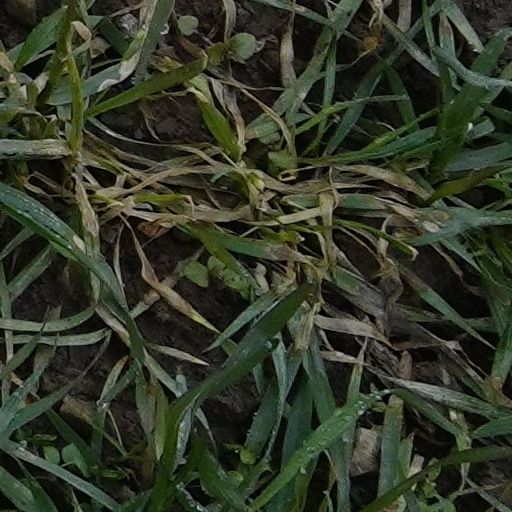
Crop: wheat